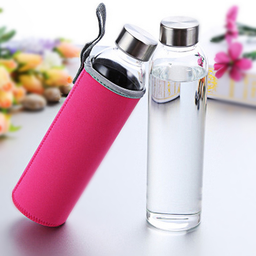
Label: bottles